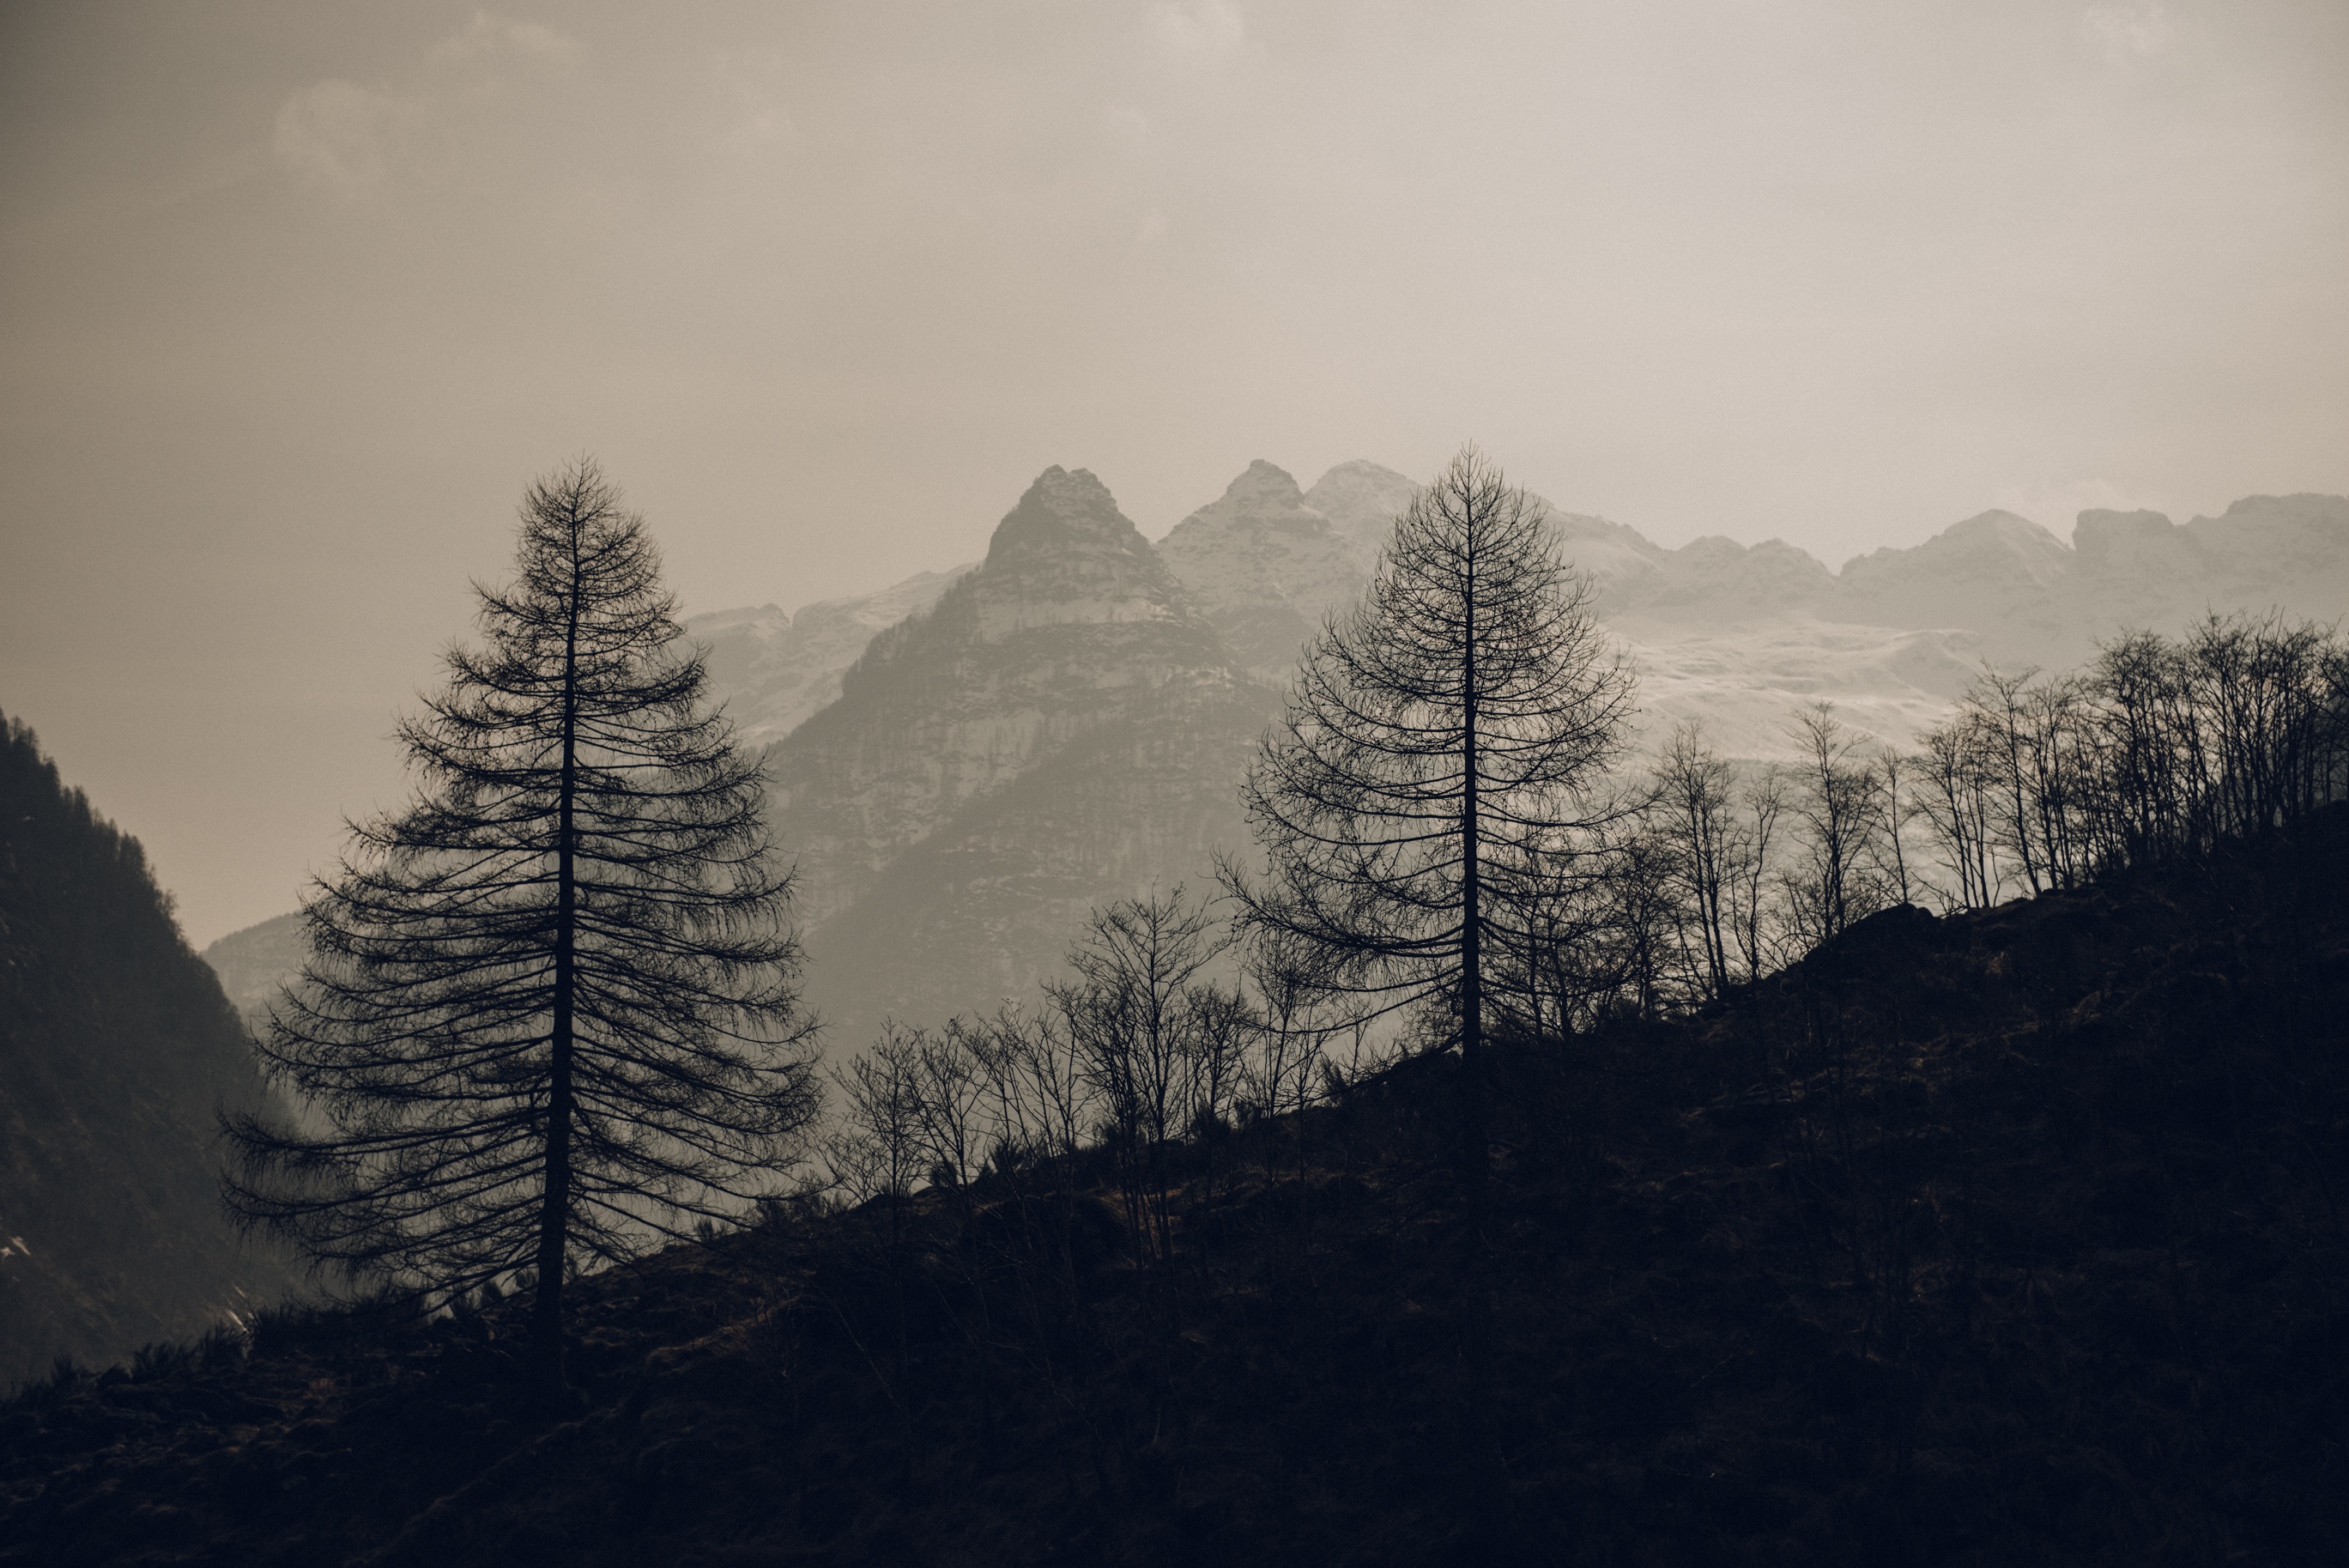
landscape, tree, nature, forest, wilderness, mountain, snow, winter, cloud, fog, sunrise, mist, morning, hill, dawn, mountain range, weather, ridge, summit, alps, landform, geographical feature, atmospheric phenomenon, woody plant, mountainous landforms